Persecution of pagans in the late Roman Empire

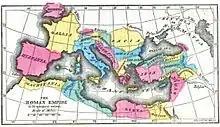
Roman empire at its greatest extent

John Moorhead says that Ambrose, the Bishop of Milan is sometimes referred to as having influenced the anti-paganism policies of the emperor Theodosius I to the degree of finally achieving the desired dominance of church over state. Alan Cameron observes that this dominating influence is "often spoken of as though documented fact". Indeed, he says, "the assumption is so widespread it would be superfluous to cite authorities".